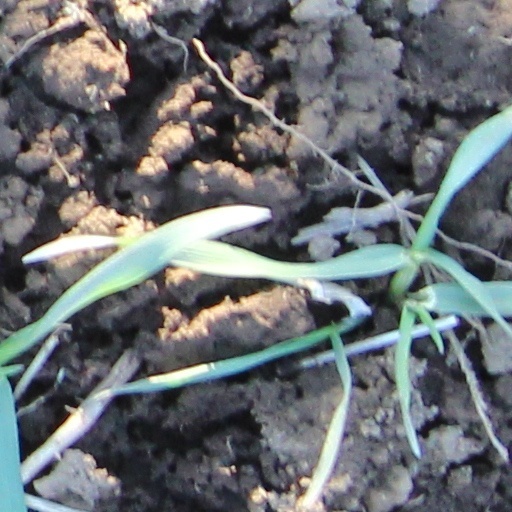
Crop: wheat